Ivo John Lederer

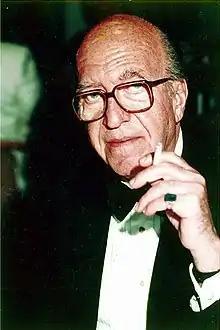
Ivo John Lederer

Ivo John Lederer (December 11, 1929 – June 18, 1998) was a diplomatic historian who taught at Princeton (1955–57), Yale (1957–65) and Stanford (1965–77) universities. He also served at the Ford Foundation in New York City as Program Officer in charge of East European affairs. In 1977, he left academics to begin a second career in business.